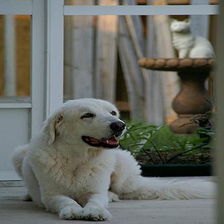
Species: dog
Breed: great pyrenees